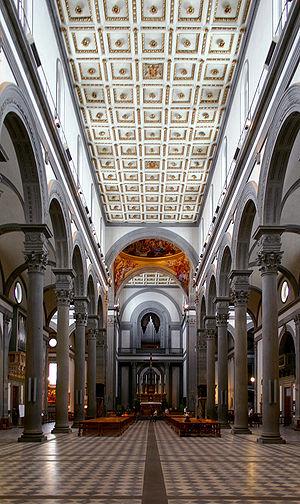
L’architecture de la Renaissance, née en Italie, a gagné progressivement tous les autres pays d'Europe entre le début du XVᵉ siècle et le début du XVIIᵉ siècle. Elle procède d'une recherche consciente et de l'assimilation d'éléments historiquement authentiques de la pensée et de la culture matérielle des Grecs et des Romains. En effet, l'époque antique apparaît aux érudits italiens de cette période comme l’apogée de tous les arts. Pourtant, ils ne cherchent pas à simplement l’imiter, mais à s’en inspirer pour l’égaler, voire la surpasser. Ce retour à l’Antiquité est appelé « hellénisme ».